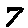
Label: 7